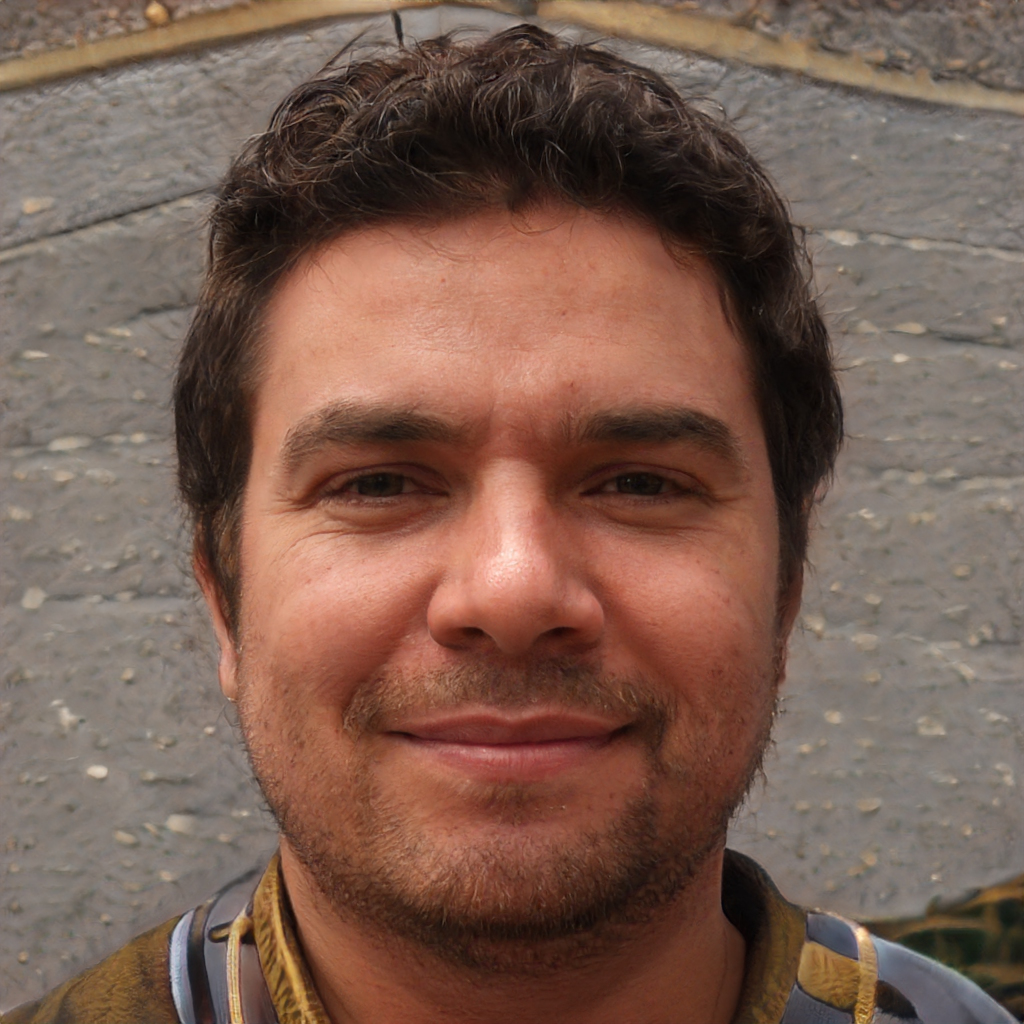
Gender: Male